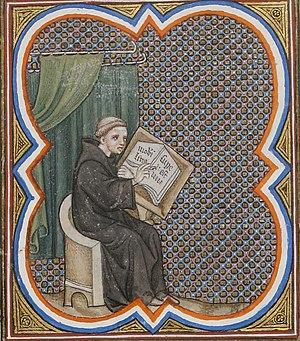
Primat composant son ouvrage (Roman des rois). Grandes Chroniques de France, Paris, BnF, département des Manuscrits, Français 2813, fol. 265v.
Le moine Primat de Saint-Denis est un religieux membre de la communauté de Saint-Denis. Il est auteur et historien, compilateur de la première version en français des Grandes Chroniques de France.